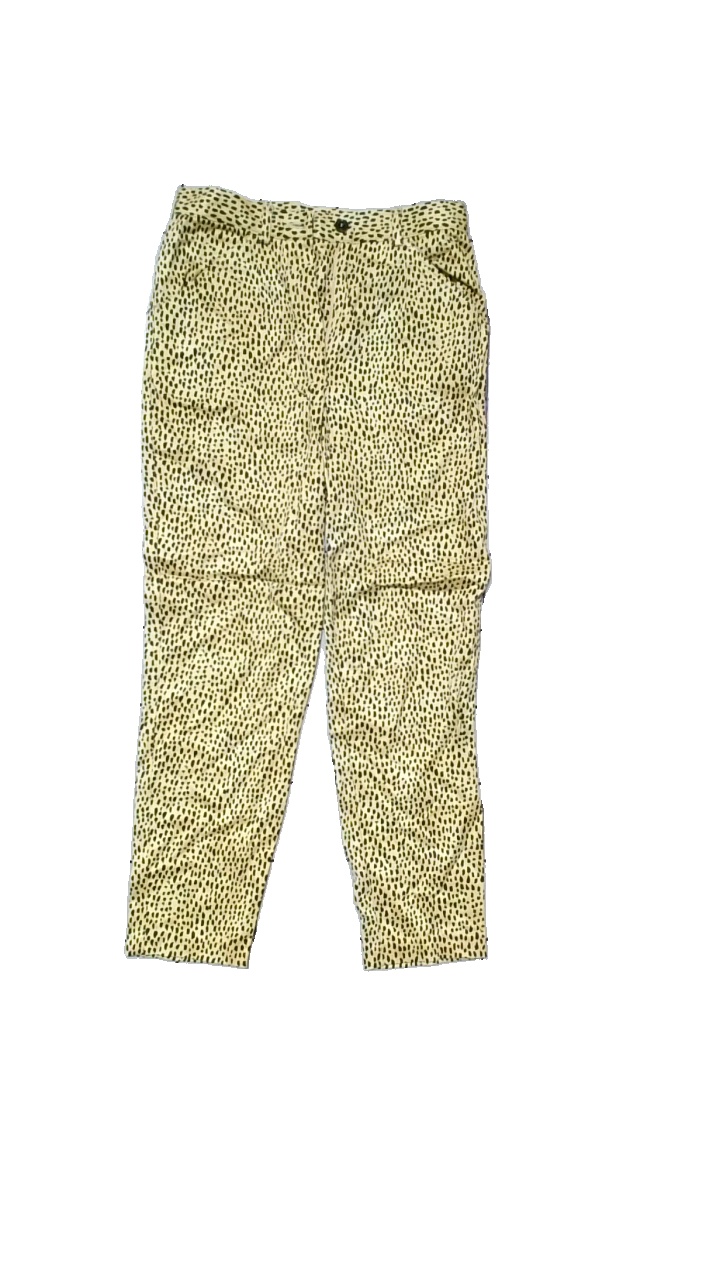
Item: Trousers (Ladies)
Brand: Duo
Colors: Yellow, Black
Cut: Regular
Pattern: Animal print
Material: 68%viscose, 30%cotton, 2%elastane
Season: All
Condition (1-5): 3
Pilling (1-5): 4
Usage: Reuse
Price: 50-100